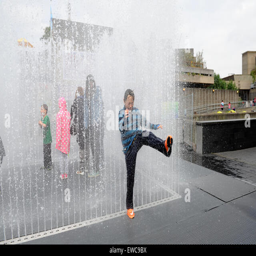
children jumping in and out